Answer in natural language. Estimate the real world distances between objects in the image. Which object is closer to brown wooden dresser with three drawers, Vase or HousePlant? Choose between the following options: HousePlant or Vase
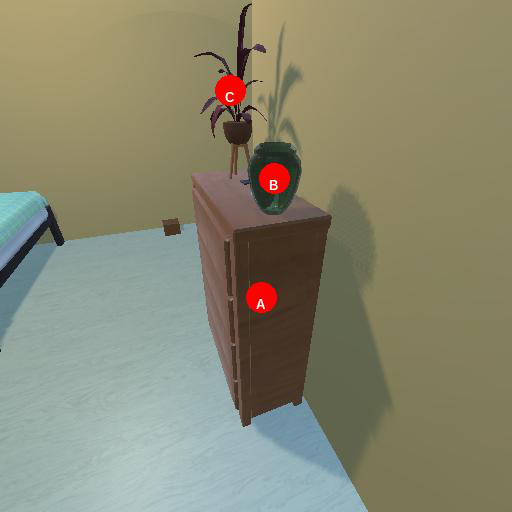
<answer>HousePlant</answer>